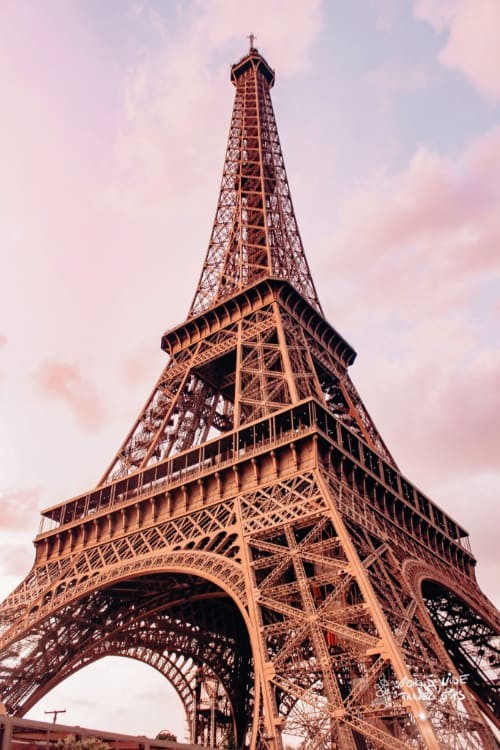
Landmark: Eiffel Tower